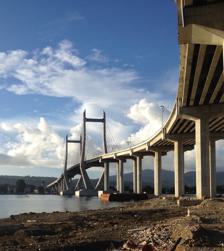
Building: Merah Putih Bridge
Country: Unknown
Year built: 2016
Bridge in Indonesia Merah Putih Bridge Jembatan Merah Putih Coordinates 3°39′45″S 128°11′54″E / 3.66250°S 128.19833°E / -3.66250; 128.19833 Carries Vehicle Crosses Ambon Bay , Indonesia Characteristics Design cable stayed bridge box girder bridge Total length 1,140 metres (3,740 ft) Width 22.5 metres (74 ft) Longest span 150 metres (492 ft) No. of spans 3 Clearance above 34.109 metres (112 ft) History Constructed by PT Wijaya Karya , PT Pembangunan Perumahan Construction start 17 July 2011 Inaugurated 4 April 2016 Statistics Toll No Location Merah Putih Bridge ( Indonesian : Jembatan Merah Putih ) is a cable stayed bridge located in Ambon city , Maluku , Indonesia . The bridge spans over Ambon Bay in Ambon Island , connecting Rumah Tiga village (Poka) in Sirimau sub-district on the north side, with Hative Kecil/Galala village in Teluk Ambon sub-district on the south side. This bridge is the longest bridge in the eastern region of Indonesia; it is the landmark of the city. Construction began in 17 July 2011. Merah Putih Bridge cost the state budget (APBN) around Rp 779.2 billion (US 59.52 million dollar). The bridge was inaugurated by Indonesian President Joko Widodo on 4 April 2016. The bridge was meant to cut travel time between Pattimura Airport on Leihitu Peninsula , Central Maluku Regency in the north, and downtown Ambon City on Lei Timur Peninsula in the south. Previously, before the construction and completion of Merah Putih Bridge, distance of Pattimura International Airport to Ambon city center is 35 kilometers must be taken approximately for 60 minutes drive around the Bay of Ambon. The alternative is to use a ferry between the Rumah Tiga village (Poka) and Galela takes about 20 minutes, not including queuing time. Technical description Bay of Ambon is a narrow and deep bay that divide Ambon Island into two peninsulas; the larger Lei Hitu peninsula in the north and the Lei Timur peninsula in the south. Ambon Island region is a tectonic earthquake prone area. The length of the bridge is 1,140 meters which consist of three parts, the accessing bridge on Poka village side (north) spans 520 meters, the accessing bridge on Galala village side (south) spans 320 meters, the main bridge spans 300 meters. The main bridge is cable stayed bridge , with span between pylons measures 150 meters. Construction phases Merah Putih Bridge during its construction Initially the bridge was estimated to cost around Rp 416.75 billion and was expected to be completed in 2014, however, this earlier schedule was not met as a result of weather problems which impeded the delivery of bridge materials. Per June 2015, 90% of the bridge is completed. The bridge construction process was delayed due to the earthquake that shook Ambon on December 29, 2015. The cost also grew to Rp 779.2 billion. The bridge was completed and inaugurated on 4 April 2016. Bridge's name The bridge was named after the Bendera Merah Putih , the flag of Indonesia. But there is another meaning behind the naming this bridge. During the occurrence of sectarian conflict in Maluku in the period between 1999 and 2002, the Christian group was called the "red group", while Muslim group called the "white group". Thus the bridge was meant to become a symbol of peace, unity and solidarity among the Moluccans. External links Official site References